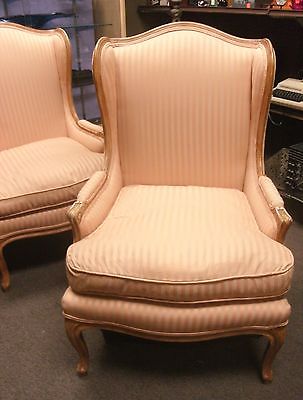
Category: chair